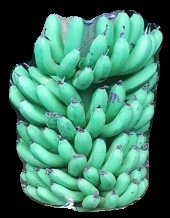
Variety: pachbale
Grade: grade1